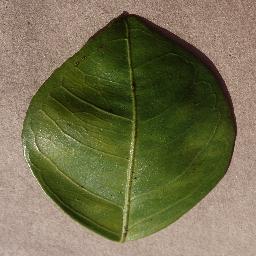
Label: Orange___Haunglongbing_(Citrus_greening)